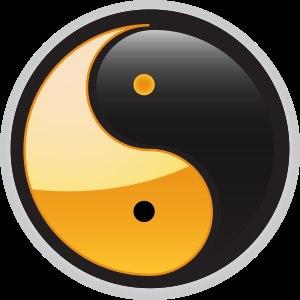
En linguistique, la négation est une opération qui consiste à désigner comme fausse une proposition préalablement exprimée ou non ; elle s’oppose à l’affirmation.